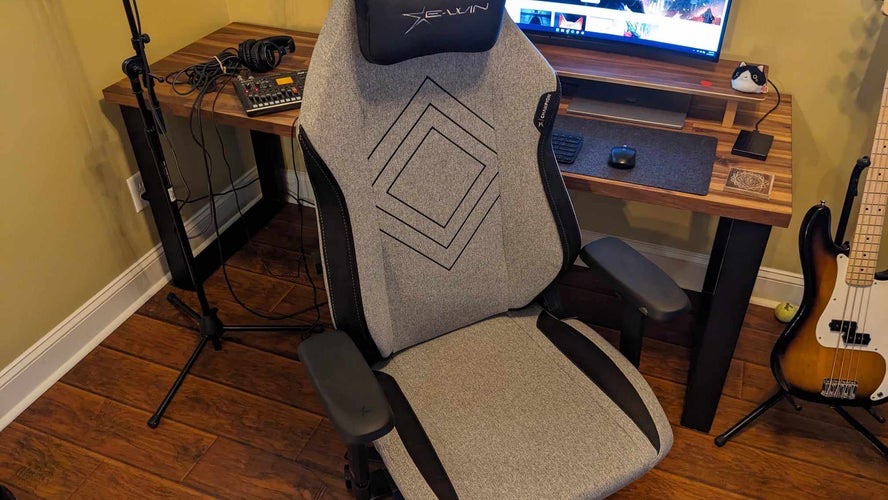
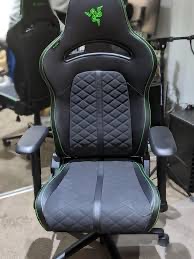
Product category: items_chair
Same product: no